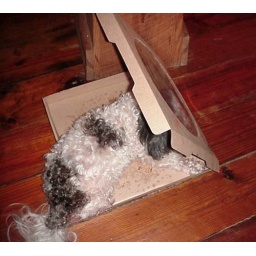
Dog begs to lick pizza box and crawls in to get all crumbs